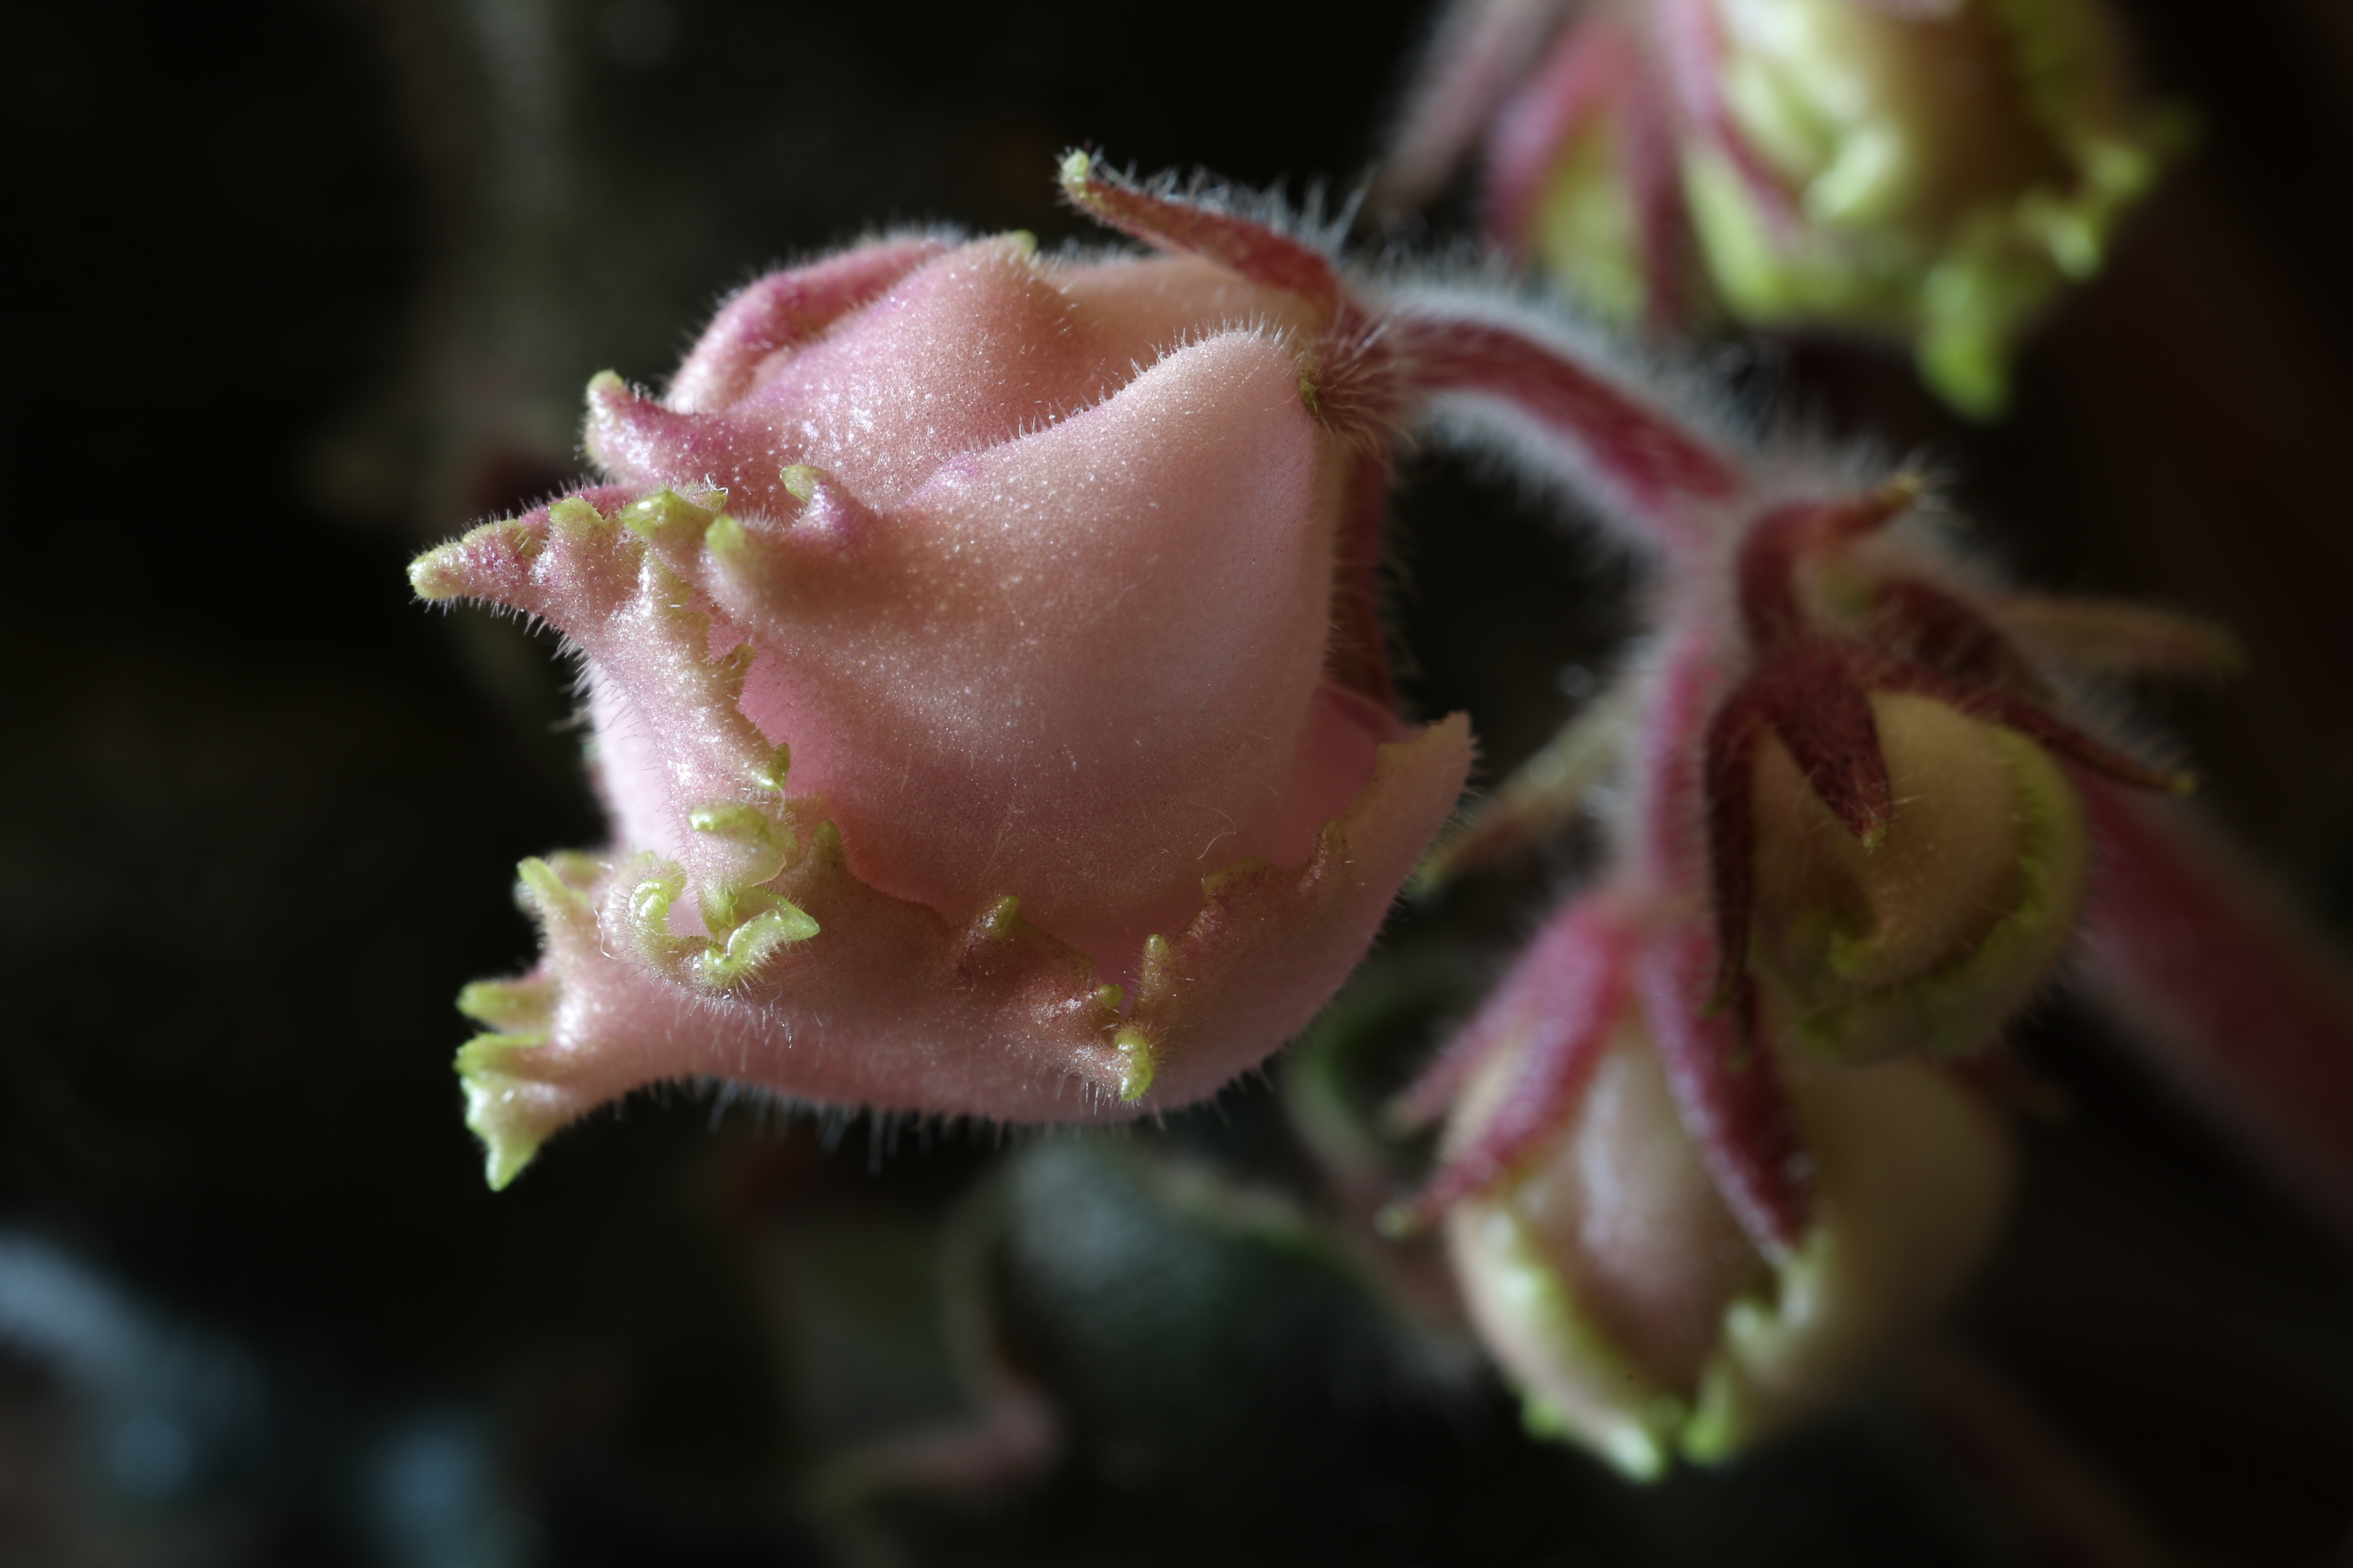
nature, blossom, plant, photography, leaf, flower, petal, produce, macro, botany, pink, flora, wildflower, close up, bud, macro photography, african violets, flowering plant, plant stem, land plant